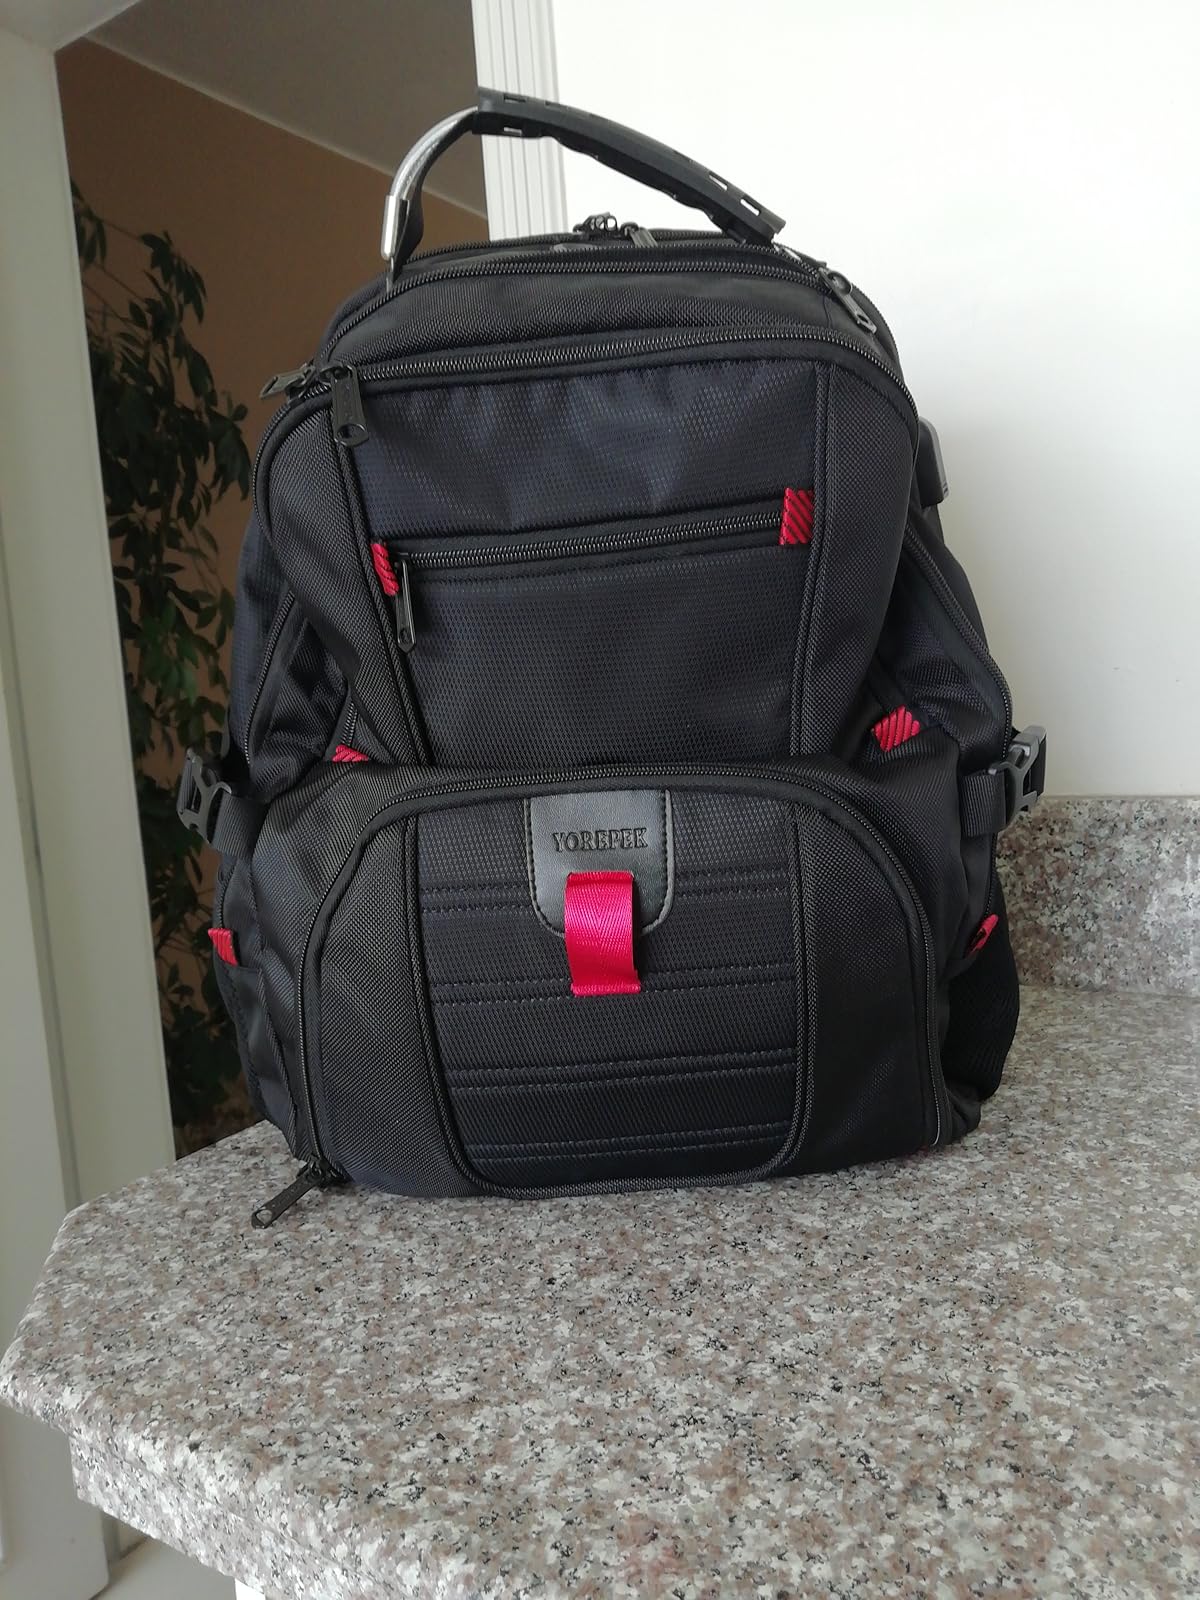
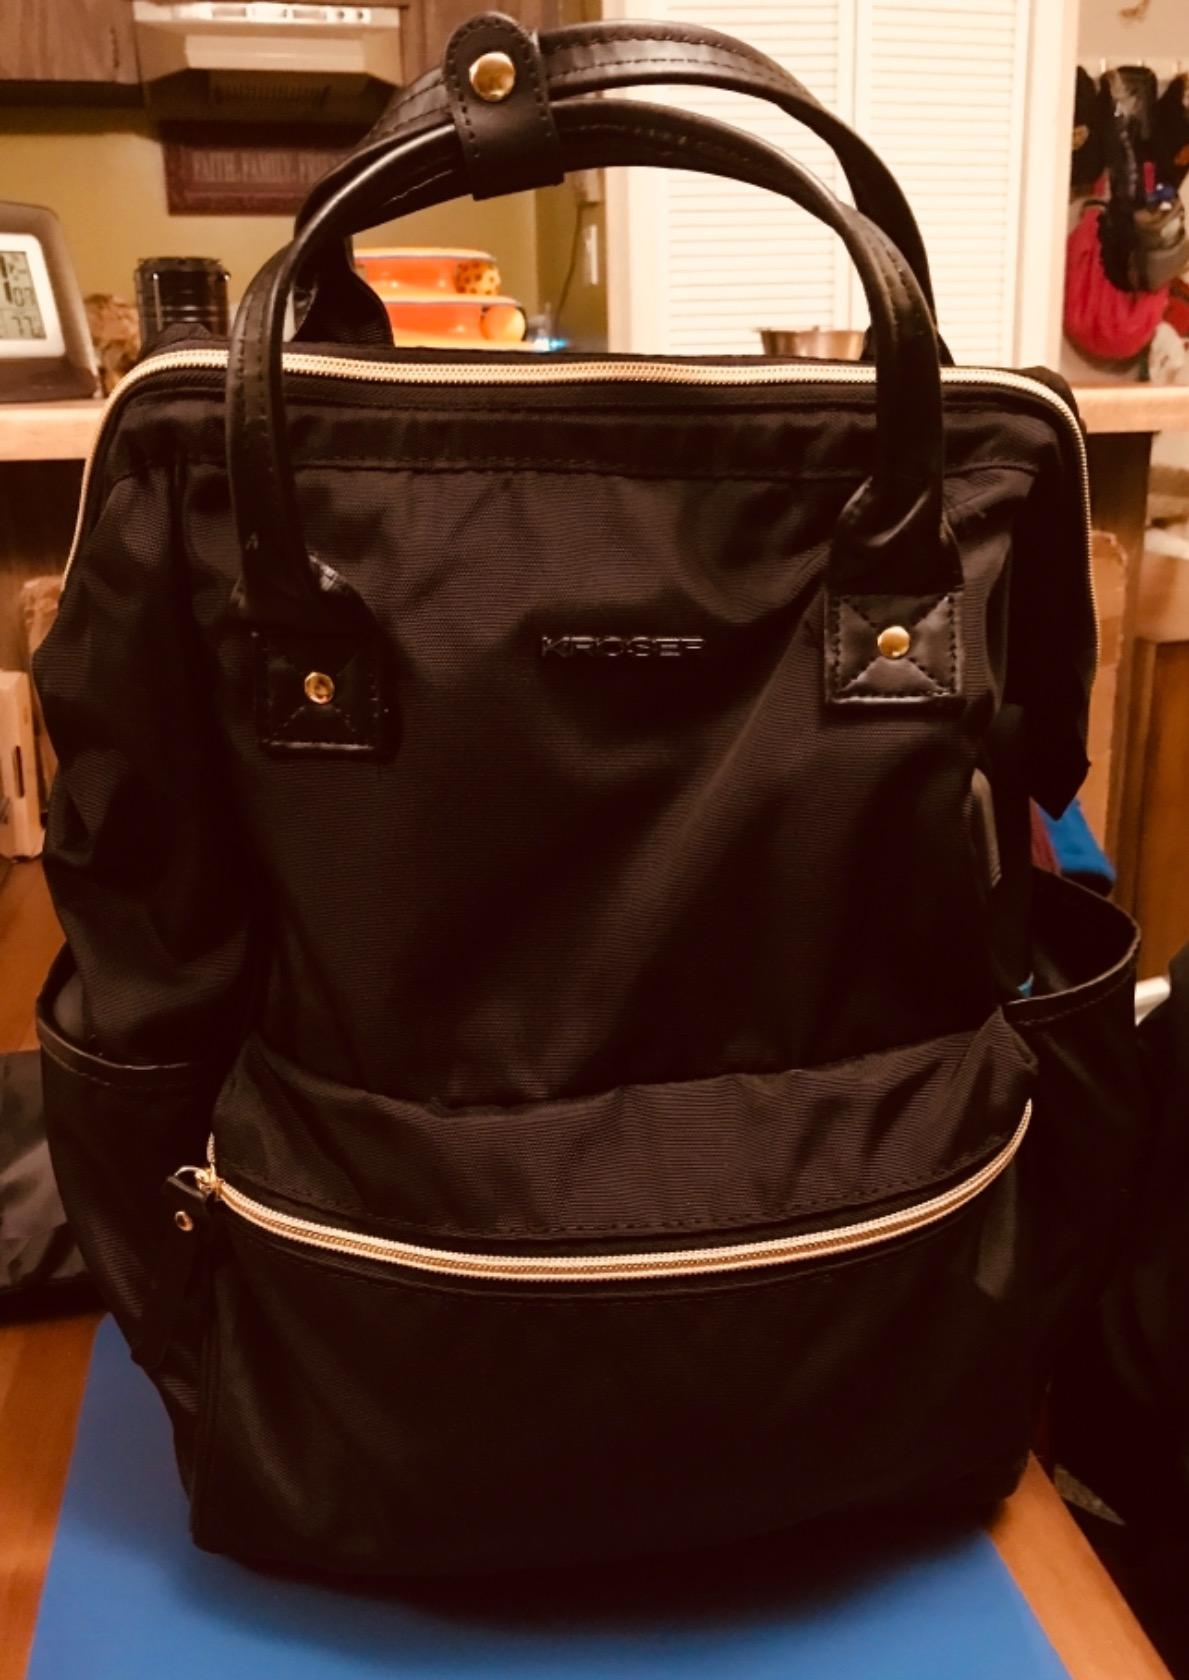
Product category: bag
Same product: no